Birkenhead Library

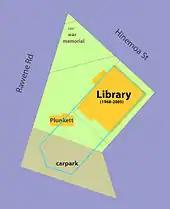
Footprint of version two of the new library (blue line) agreed to after the Environment Court case.

The steering group was redesignated as the Governance and Advisory Group. Consisting of councillors, community board members, and the Community Services general manager, it was set up to monitor the project more closely.